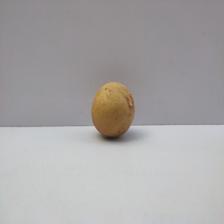
Size: Medium